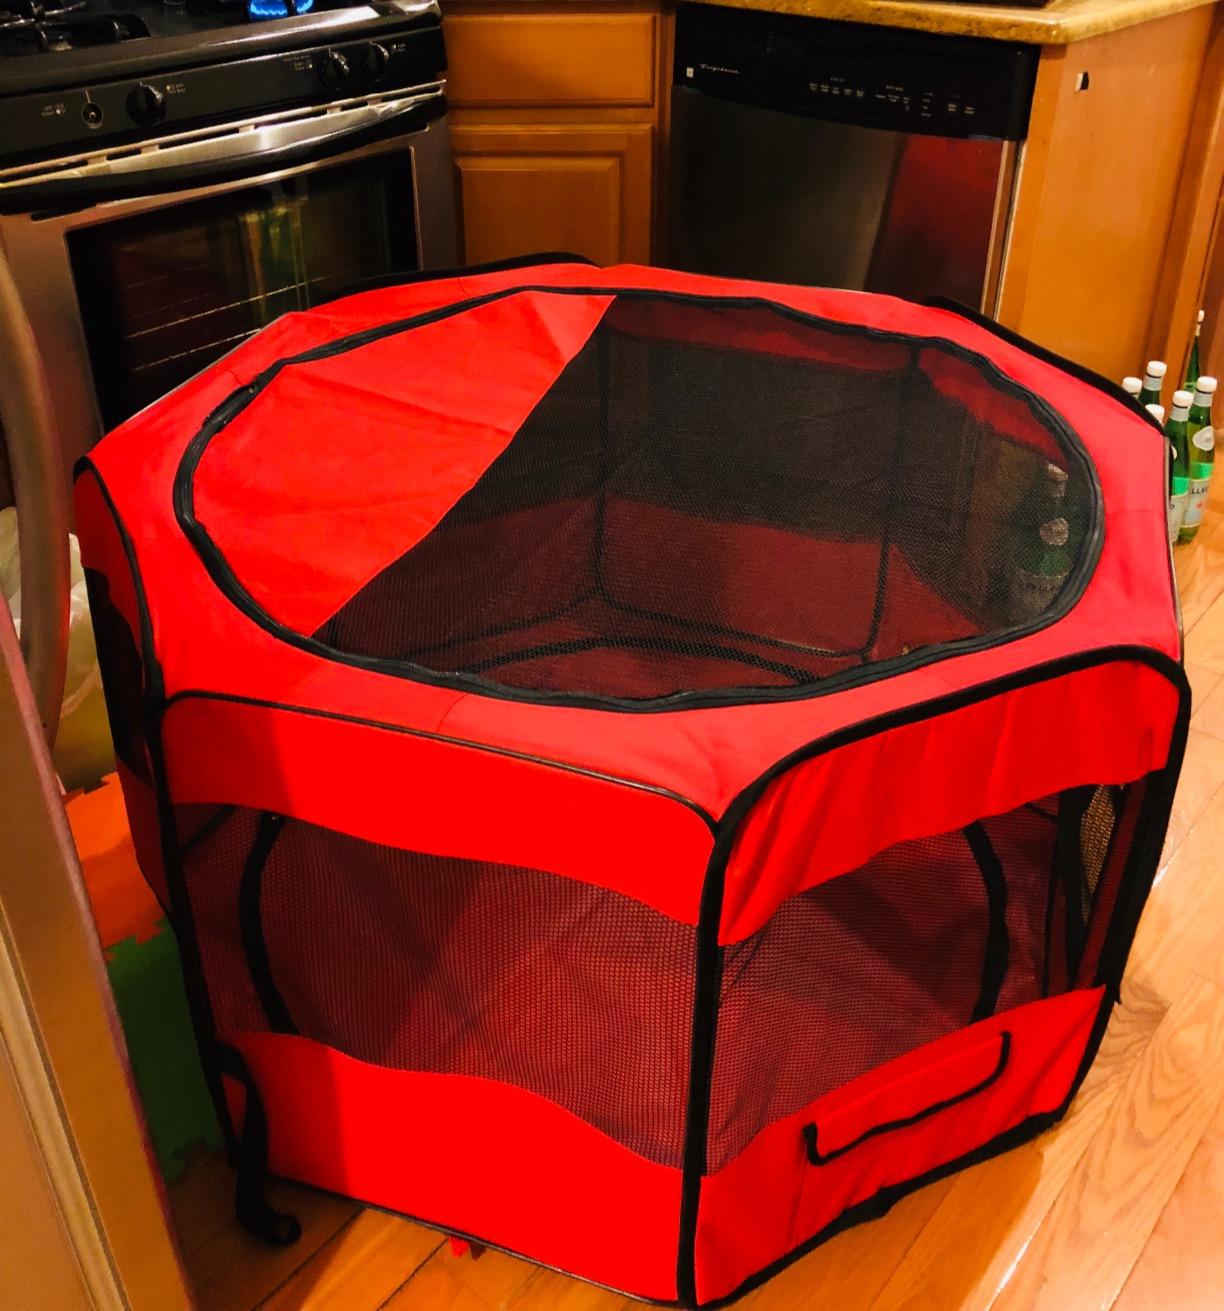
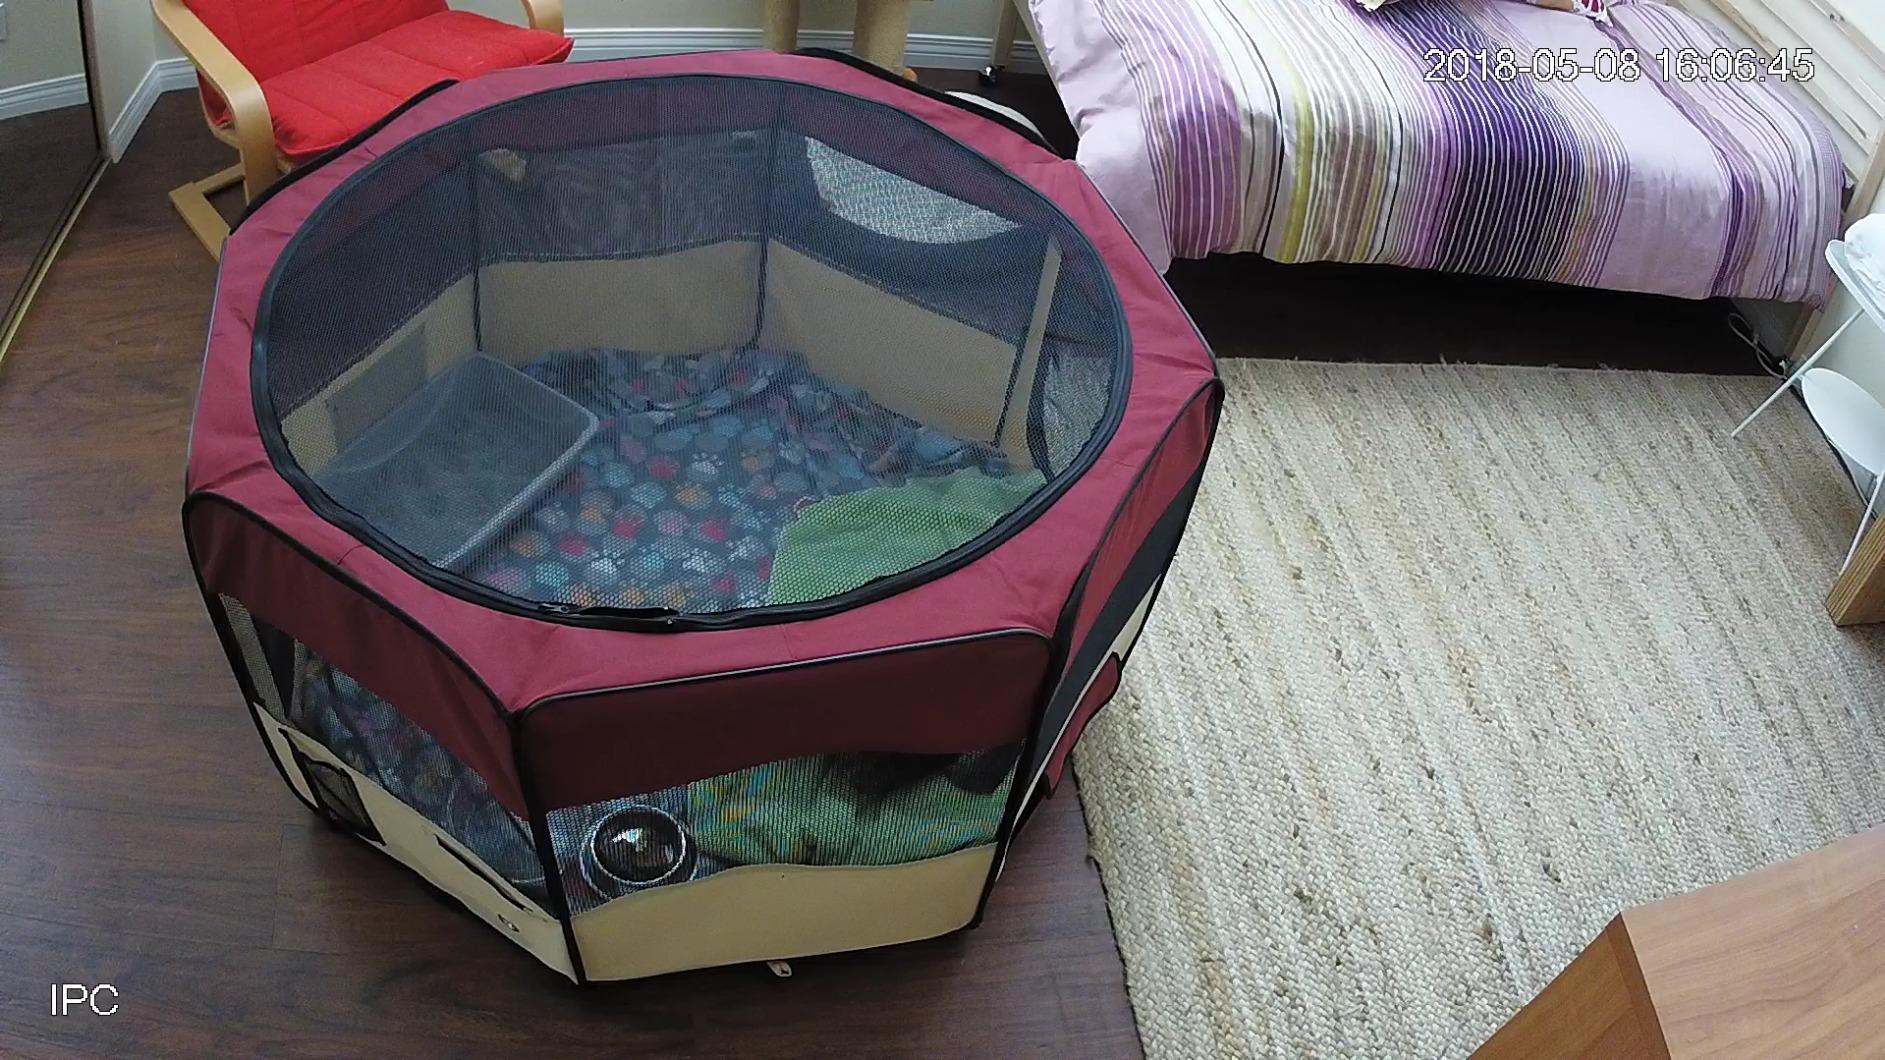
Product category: items_kennel
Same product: no